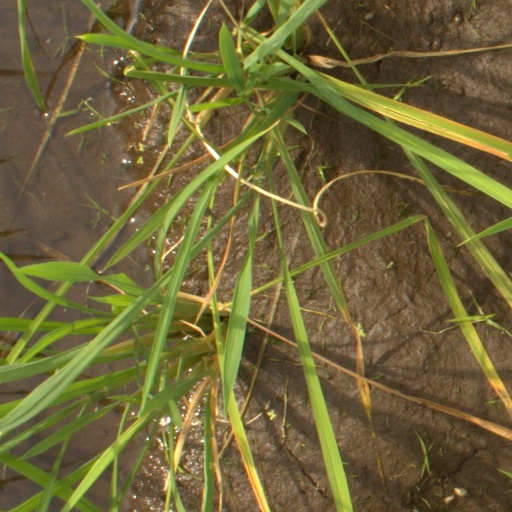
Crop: rice